Midas Bronze

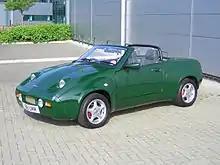
Midas Gold convertible

Gordon Murray, technical director of Brabham, a British Formula One racing car manufacturer, became interested in the Midas, and at Dermott's invitation suggested some modifications to the car to make it more aerodynamic. Murray's suggestions were incorporated into the Midas Mark 2, introduced in 1981 and continuing in production until 1989. The initial version was called the Midas Gold; this was sold nearly complete, requiring only the installation of seats, rear brakes, and rear suspension. The kit included brand-new mechanicals, including engine and transmission. As the kit was somewhat costly, Midas added the "Silver", which required considerably more time to assemble and did not include a new engine and transmission. This was followed in 1984 by the even less complete "Bronze" version, which omitted the trim package, mechanical package, and electrical parts. After the 1985 introduction of the Mark 3 Midas, the Mark 2 was sold as the Midas Bronze.